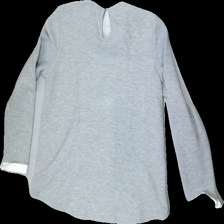
View: back
Type: Blouse
Category: Ladies
Brand: Only
Colors: Grey, White
Material: 50%cotton 50%polyester
Cut: Regular
Size: M
Season: Spring
Price range: <50
Recommended usage: Export